John B. Minor

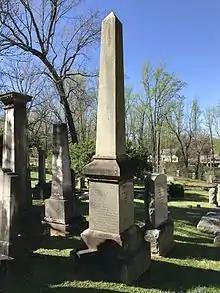
Minor's gravestone at the University of Virginia Cemetery in Charlottesville, Virginia.

During the sectional debates preceding the American Civil War, he supported the Union, but after the war began, he supported the Confederate government. Minor served as a guard and attendant at the military hospital in Louisa Court House at the University.